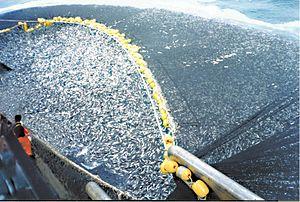
La surpêche est la pêche excessive ou pêche destructive de la ressource pratiquée par l'homme sur certains poissons, crustacés ou mollusques. C'est une tendance observée dans presque toutes les pêcheries de la planète, qui préoccupe la FAO et l'ONU car menaçant la sécurité alimentaire et les équilibres écologiques marins. Selon la Banque mondiale et la FAO, en 2009 le coût de « la sous-performance annuelle des pêcheries mondiales représentait 50 milliards de dollars » perdus.
Le végétarisme est une pratique alimentaire qui exclut la consommation de chair animale. Sa définition la plus large correspond à l'ovo-lacto-végétarisme, qui consiste à consommer des végétaux, des champignons et des aliments d'origine animale. Il s'agit du végétarisme occidental traditionnel dont les pratiquants étaient appelés « pythagoréens / pythagoriciens » jusqu'en 1847. Le végétarisme indien, basé sur l'ahimsa, autorise la consommation de produits laitiers mais exclut les œufs.
La pêche minotière est une pêche industrielle intensive destinée à alimenter les filières industrielles par des petits poissons pélagiques de faible valeur commerciale, que l'on transformera en farines et huiles de poisson principalement pour l'aquaculture, l'aviculture et l'élevage porcin, et secondairement pour d'autres types de nourritures animales. C'est une forme de pêche qui contribue au phénomène de surpêche.
Les poissons sont des animaux vertébrés aquatiques à branchies, pourvus de nageoires et dont le corps est le plus souvent couvert d'écailles. On les trouve abondamment aussi bien dans les eaux douces que dans les mers : on trouve des espèces depuis les sources de montagnes jusqu'au plus profond des océans. Leur répartition est toutefois très inégale : 50 % des poissons vivraient dans 17 % de la surface des océans.
Le Chinchard du Chili est une espèce de poissons osseux de la famille des Carangidae.